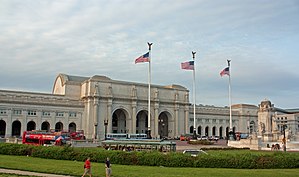
Union Station (Washington D.C.)
Union Station i 2011
Union Station er en jernbanestation, der ligger centralt i Washington D.C. i USA. Den er en af hovedstadens mest velkendte bygninger.